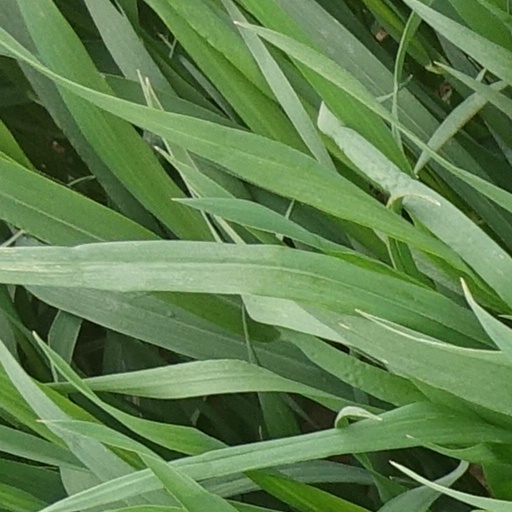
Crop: wheat